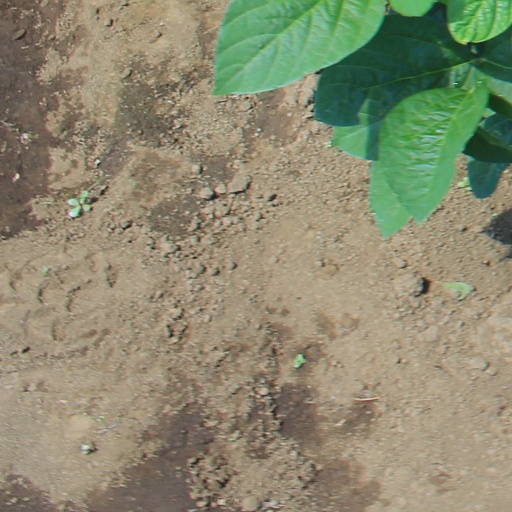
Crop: soybean